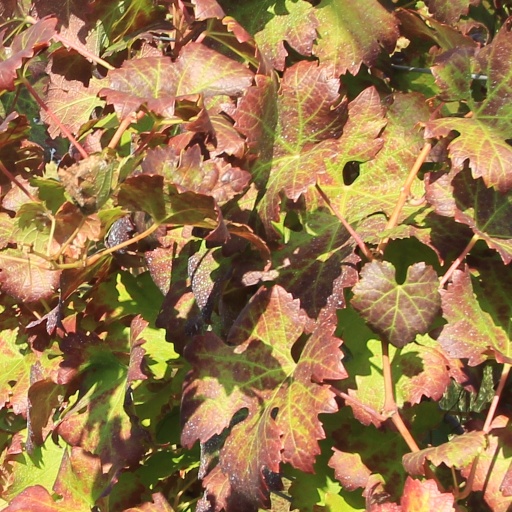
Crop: grape